Francis Crick

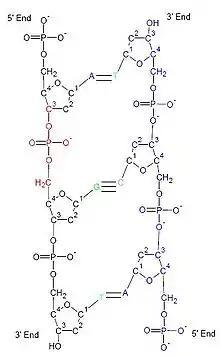
Diagram that emphasises the phosphate backbone of DNA. Watson and Crick first made helical models with the phosphates at the centre of the helices.

Of great importance to the model building effort of Watson and Crick was Rosalind Franklin's understanding of basic chemistry, which indicated that the hydrophilic phosphate-containing backbones of the nucleotide chains of DNA should be positioned so as to interact with water molecules on the outside of the molecule while the hydrophobic bases should be packed into the core. Franklin shared this chemical knowledge with Watson and Crick when she pointed out to them that their first model (from 1951, with the phosphates inside) was obviously wrong.